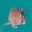
Label: mouse